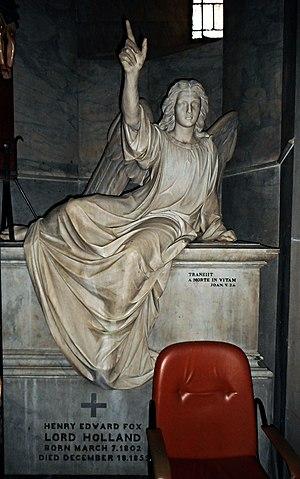
Henry Edward Fox, 4ᵉ baron Holland, 4ᵉ baron Holland de Foxley, est un homme politique britannique whig et plus tard un ambassadeur.